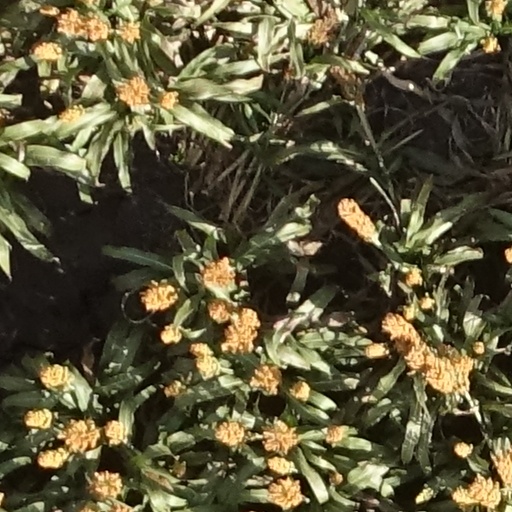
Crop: sorghum